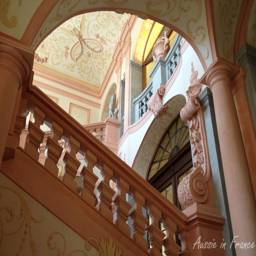
staircase showing painted ceilings inside the abbey